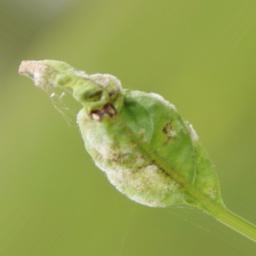
Label: powdery mildew